Tree allometry

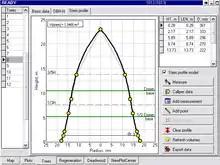
Stem profile measurement Electronic equipment (as for example) is used for stem profile measurements and for measurements of profiles/projections of the crown. These key measurements are used for estimation of carbon sequestered in the plants.

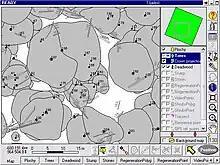
Forest structure measurement is needed for establishment of allometric equations.

Tree allometry establishes quantitative relations between some key characteristic dimensions of trees (usually fairly easy to measure) and other properties (often more difficult to assess). To the extent these statistical relations, established on the basis of detailed measurements on a small sample of typical trees, hold for other individuals, they permit extrapolations and estimations of a host of dendrometric quantities on the basis of a single (or at most a few) measurements.